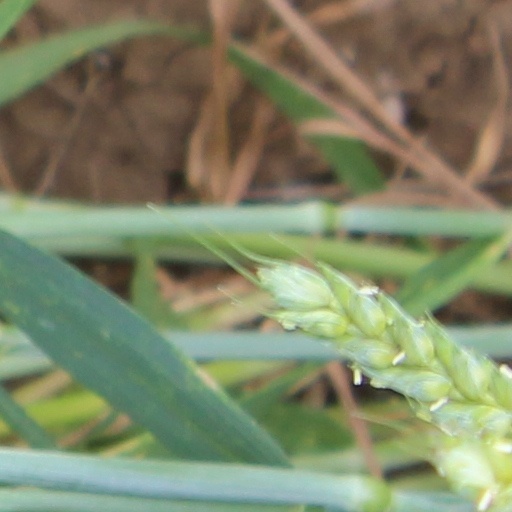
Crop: wheat